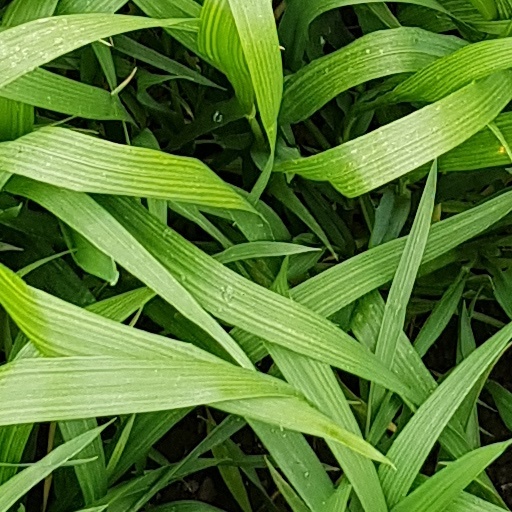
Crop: wheat